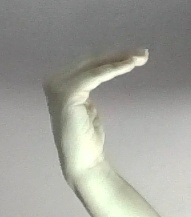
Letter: haa